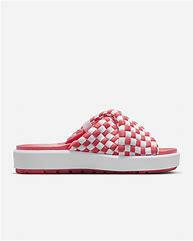
Brand: Jordan
Model: Sophia